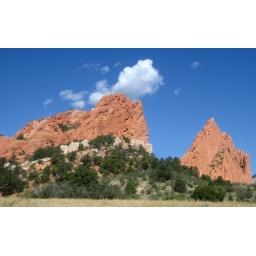
A white cloud travels over the red rocks of Garden of the Gods. Colorado Springs, CO.